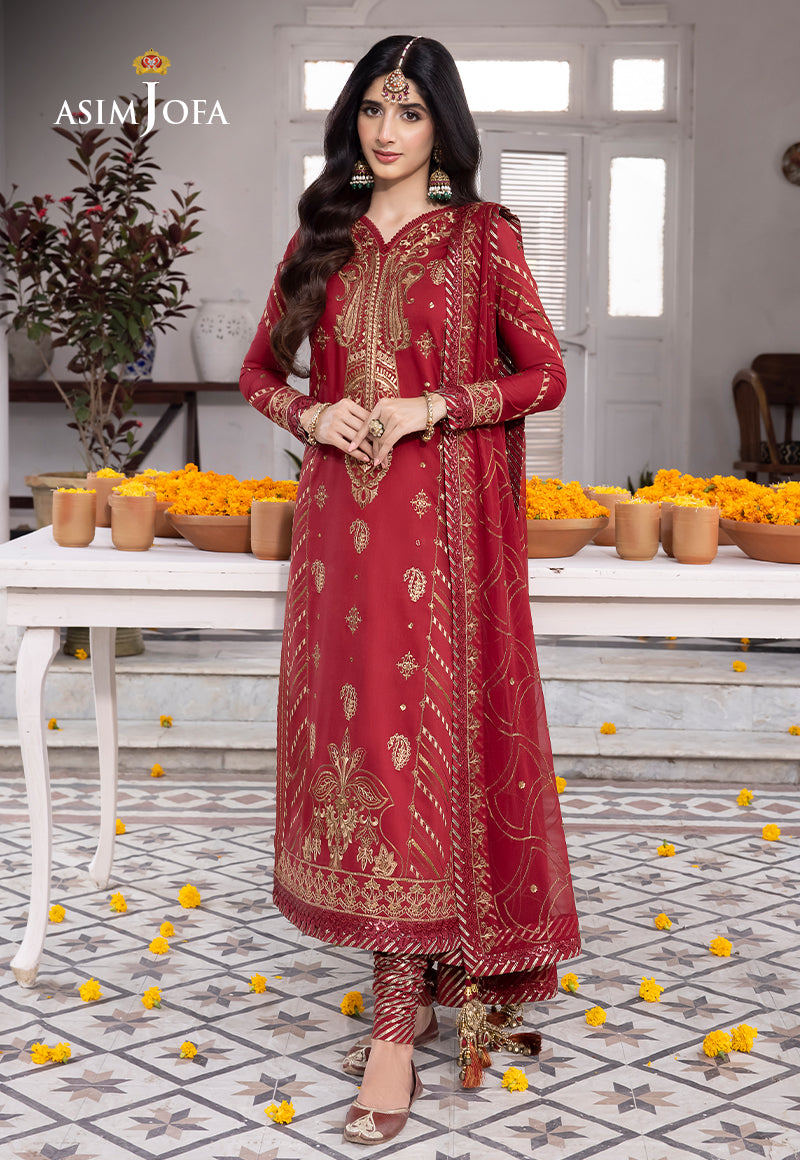
maroon embroidered salwar suit